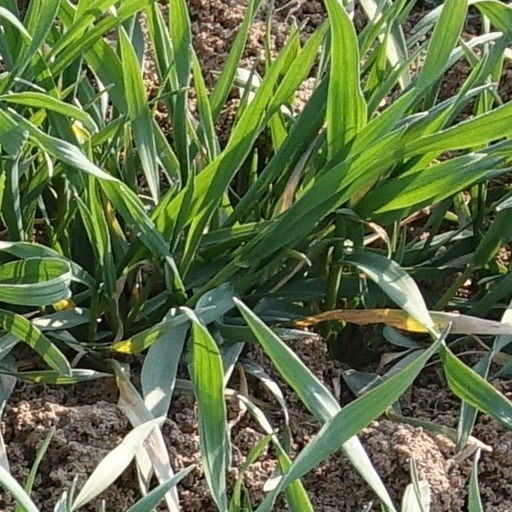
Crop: wheat